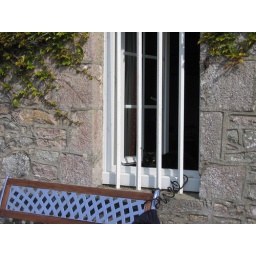
cat in the window